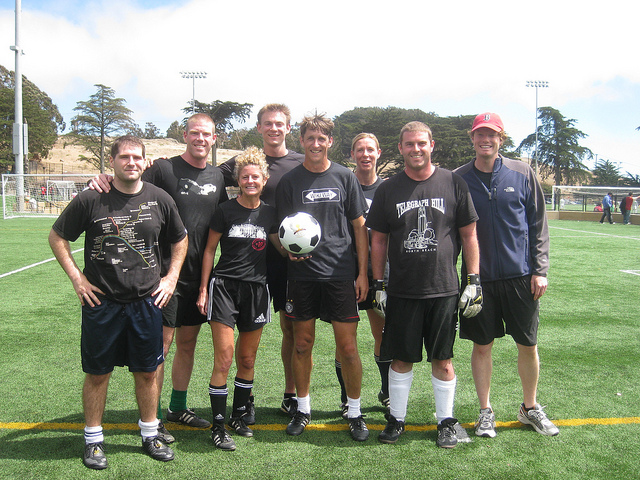
những người đàn ông với quả bóng đang đứng cạnh một người phụ nữ